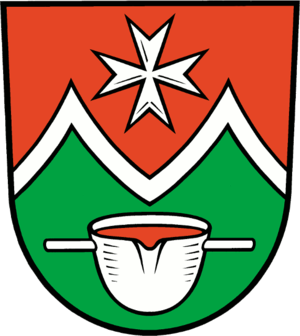
Mixdorf est une commune de l’arrondissement d'Oder-Spree, au Brandebourg, en Allemagne.